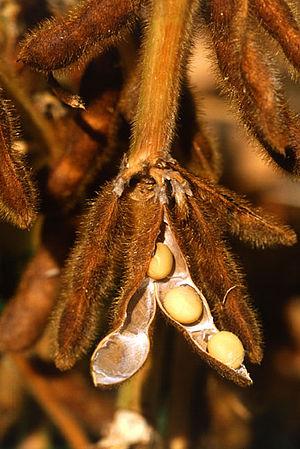
Graines de soja
Le soja, nommé soya au Canada, est une espèce de plante annuelle de la famille des légumineuses, originaire d'Asie orientale.
Koro, en Côte d’Ivoire, dans le pays Mahou, a été fondé par El-Hadji Moussa Bakayoko entre le XIVᵉ siècle et le XVIᵉ siècle. Ce dernier est à ce titre le Mèman, signifiant l’Ancêtre, de tous les descendants du village de Koro. Mèman El-Hadji Moussa Bakayoko fut sept fois le pèlerinage à la Mecque à une époque où le voyage se faisait à pieds puis dans des caravanes. Il est le Wèdji, c'est-à-dire le Saint, qui a tracé les sillons de la richesse culturelle et spirituelle du terroir.
Les Mahous sont un peuple mandé, mandingue, malinké d'Afrique de l'Ouest établi à l'ouest de la Côte d'Ivoire. D’une manière globale, le Mahou est à la fois un espace géographique, un peuple, une culture et une langue de communication mandingue de la Côte d'Ivoire. Le pays Mahou est connu sous le nom de Bafing signifiant Fleuve noir en mandingue. Il tire son nom du fleuve Bafing qui coule à environ 71 km au Sud de la ville de Touba et se jette dans le Sassandra au Sud-ouest du Parc national du Mont Sangbé. La population présente sur le terroir était estimée à 192 493 habitants selon le recensement de 1998. Le recensement effectué dix ans plus tôt estimait la population rurale à 86 % de la population totale. Il existe une diaspora dans plusieurs villes du centre et du sud de la Côte d’Ivoire et dans certains pays occidentaux.